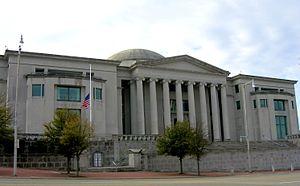
L'Alabama /alabama/ est un État du Sud des États-Unis ayant pour capitale Montgomery, et pour plus grandes villes Birmingham et Mobile. Avec 4 779 736 habitants en 2010, population estimée à 4 903 185 habitants en 2019, répartie sur une superficie de 135 765 km², l'État est le 23ᵉ du pays par sa population et le 30ᵉ par sa taille. Il est entouré par quatre États : le Mississippi à l'ouest, le Tennessee au nord, la Géorgie à l'est et la Floride au sud. Une petite bande de territoire lui donne en outre accès aux rives du Golfe du Mexique, et la partie sud des Appalaches se trouve au nord de l'État. Il comporte 67 comtés. Emblématique du Sud profond et connu à ce titre comme le « Cœur de Dixie », l'Alabama se caractérise par un climat subtropical, une importance des traditions religieuses et du conservatisme ainsi qu'une forte proportion d'Afro-Américains dans sa population.